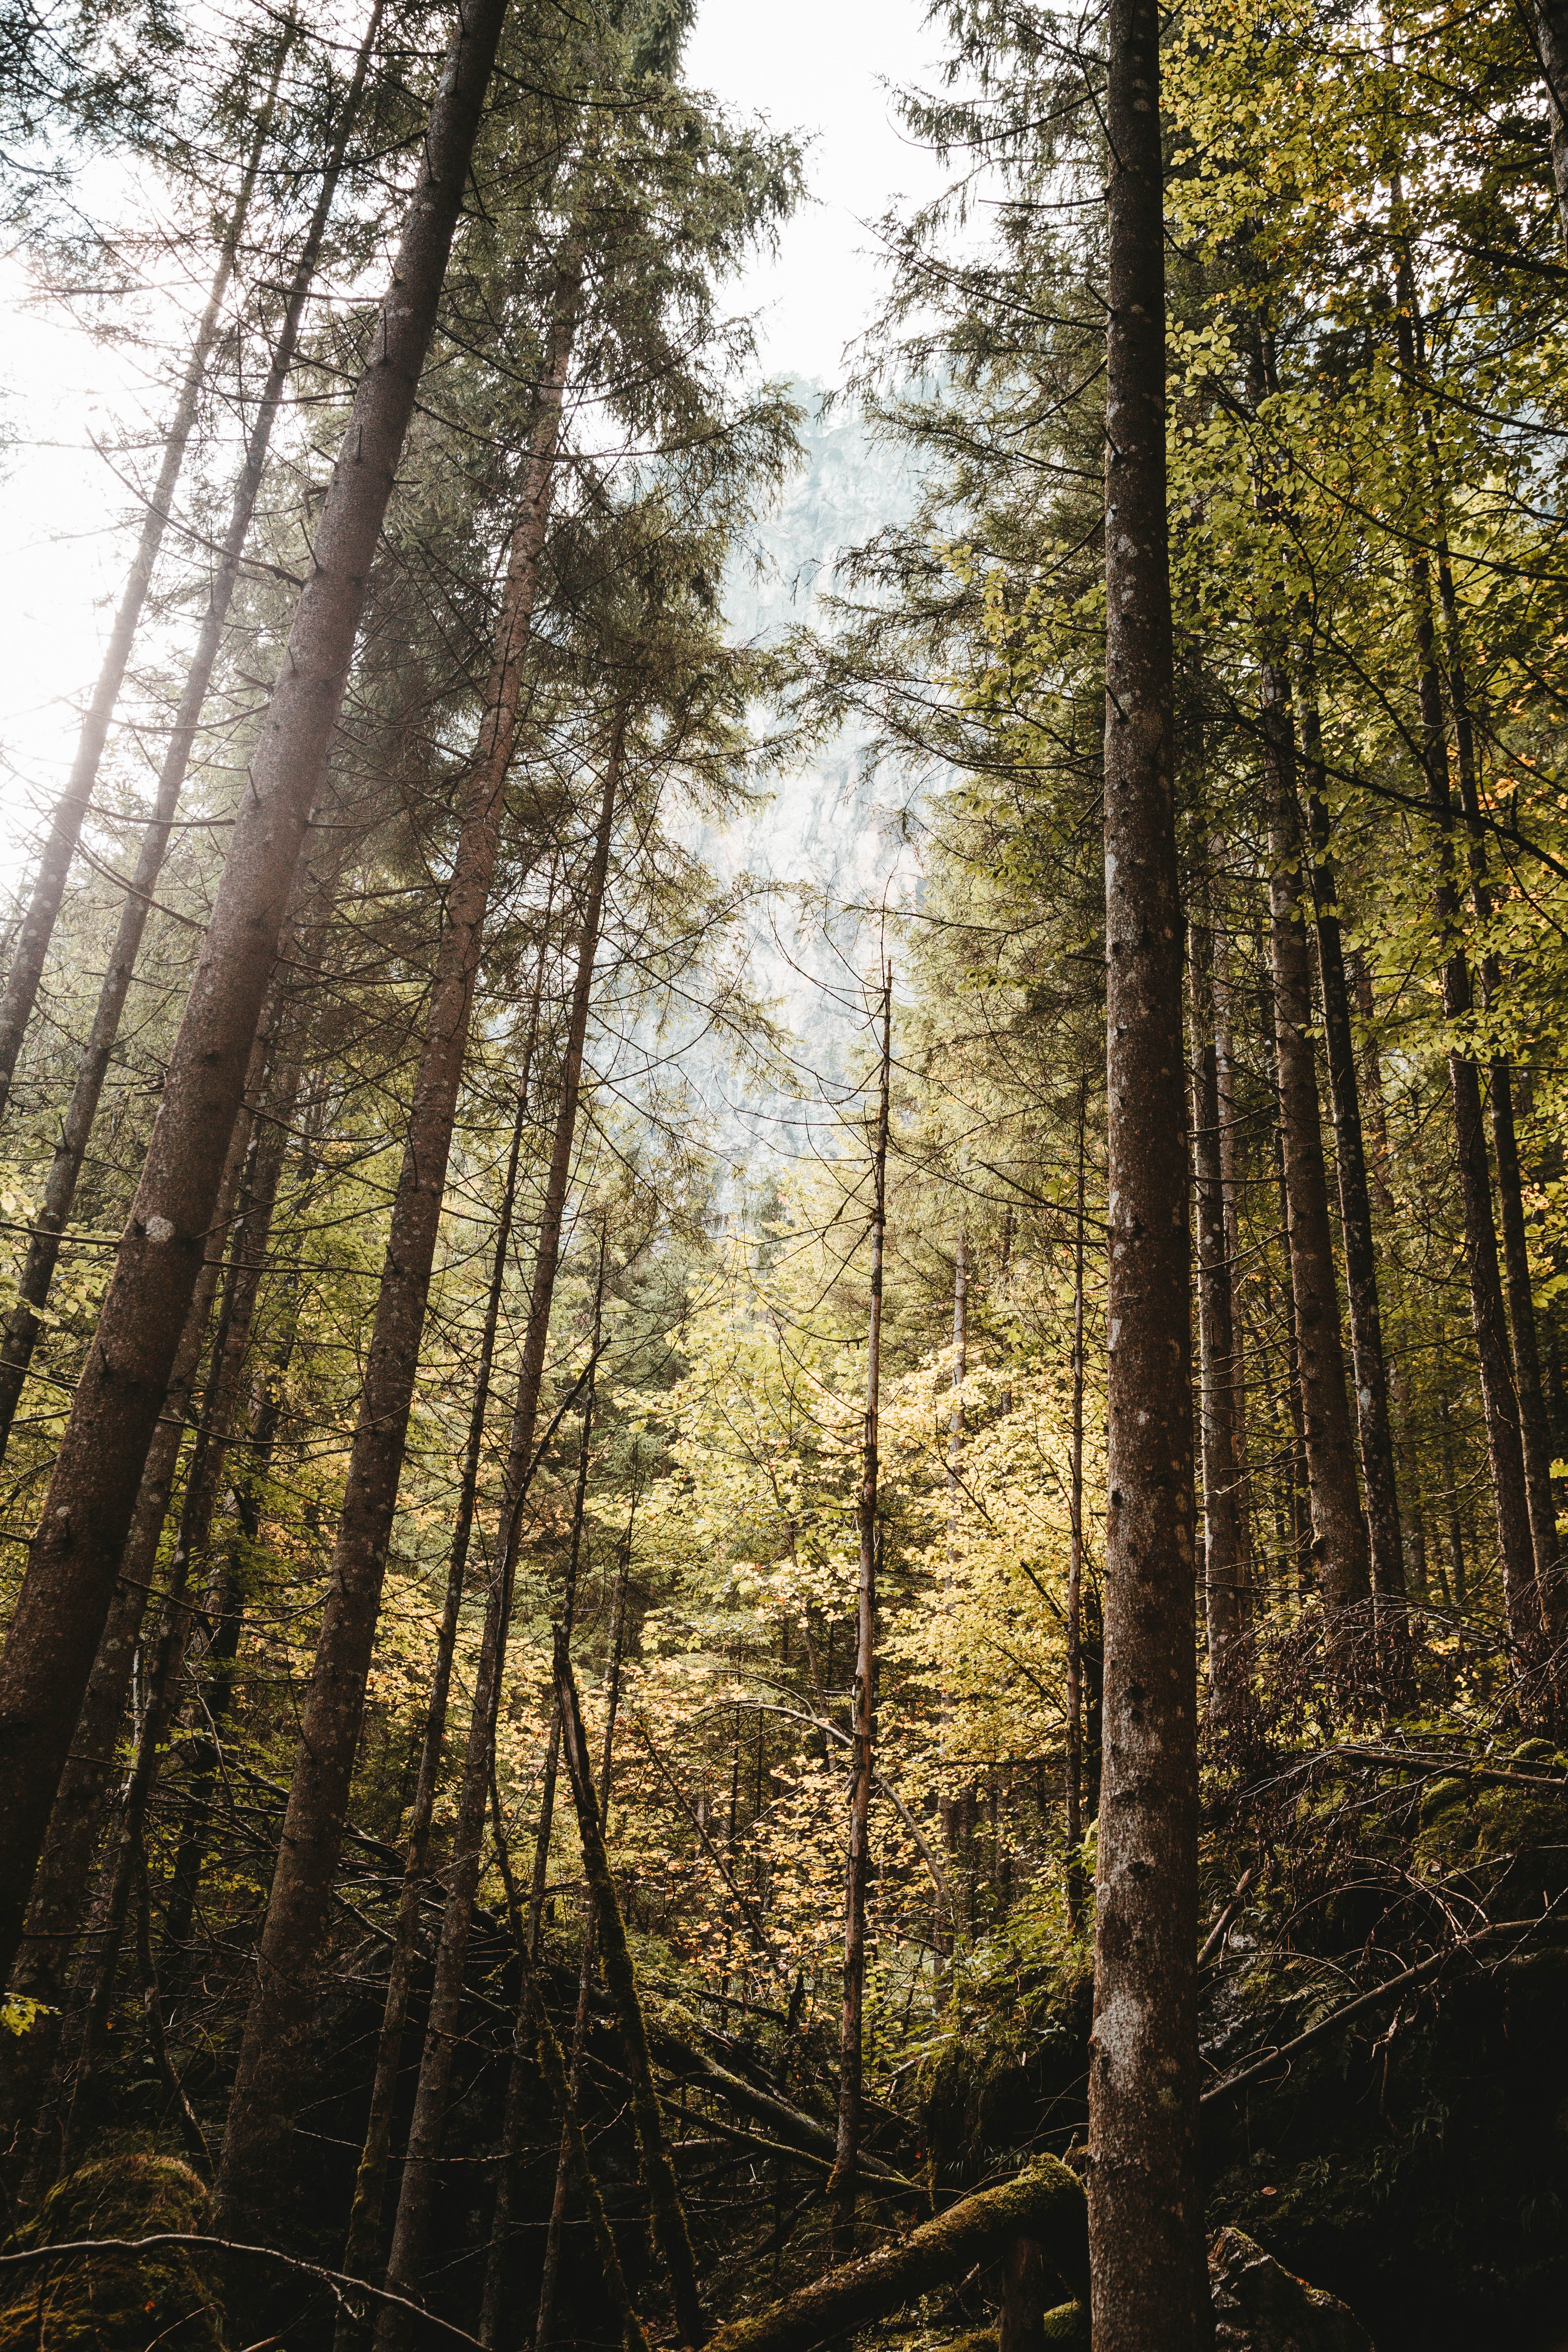
tree, nature, forest, ecosystem, woodland, woody plant, spruce fir forest, wilderness, sunlight, old growth forest, leaf, grove, temperate coniferous forest, path, morning, temperate broadleaf and mixed forest, biome, branch, deciduous, sky, trunk, plant, valdivian temperate rain forest, tropical and subtropical coniferous forests, jungle, rainforest, northern hardwood forest concept, landscape, autumn